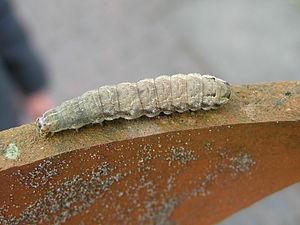
La Noctuelle de la Chélidoine est une espèce de lépidoptères de nuit de la famille des Noctuidae distribué à travers la plus grande partie de l'Europe.